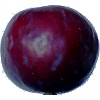
Label: Plum 2